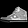
Label: Sneaker